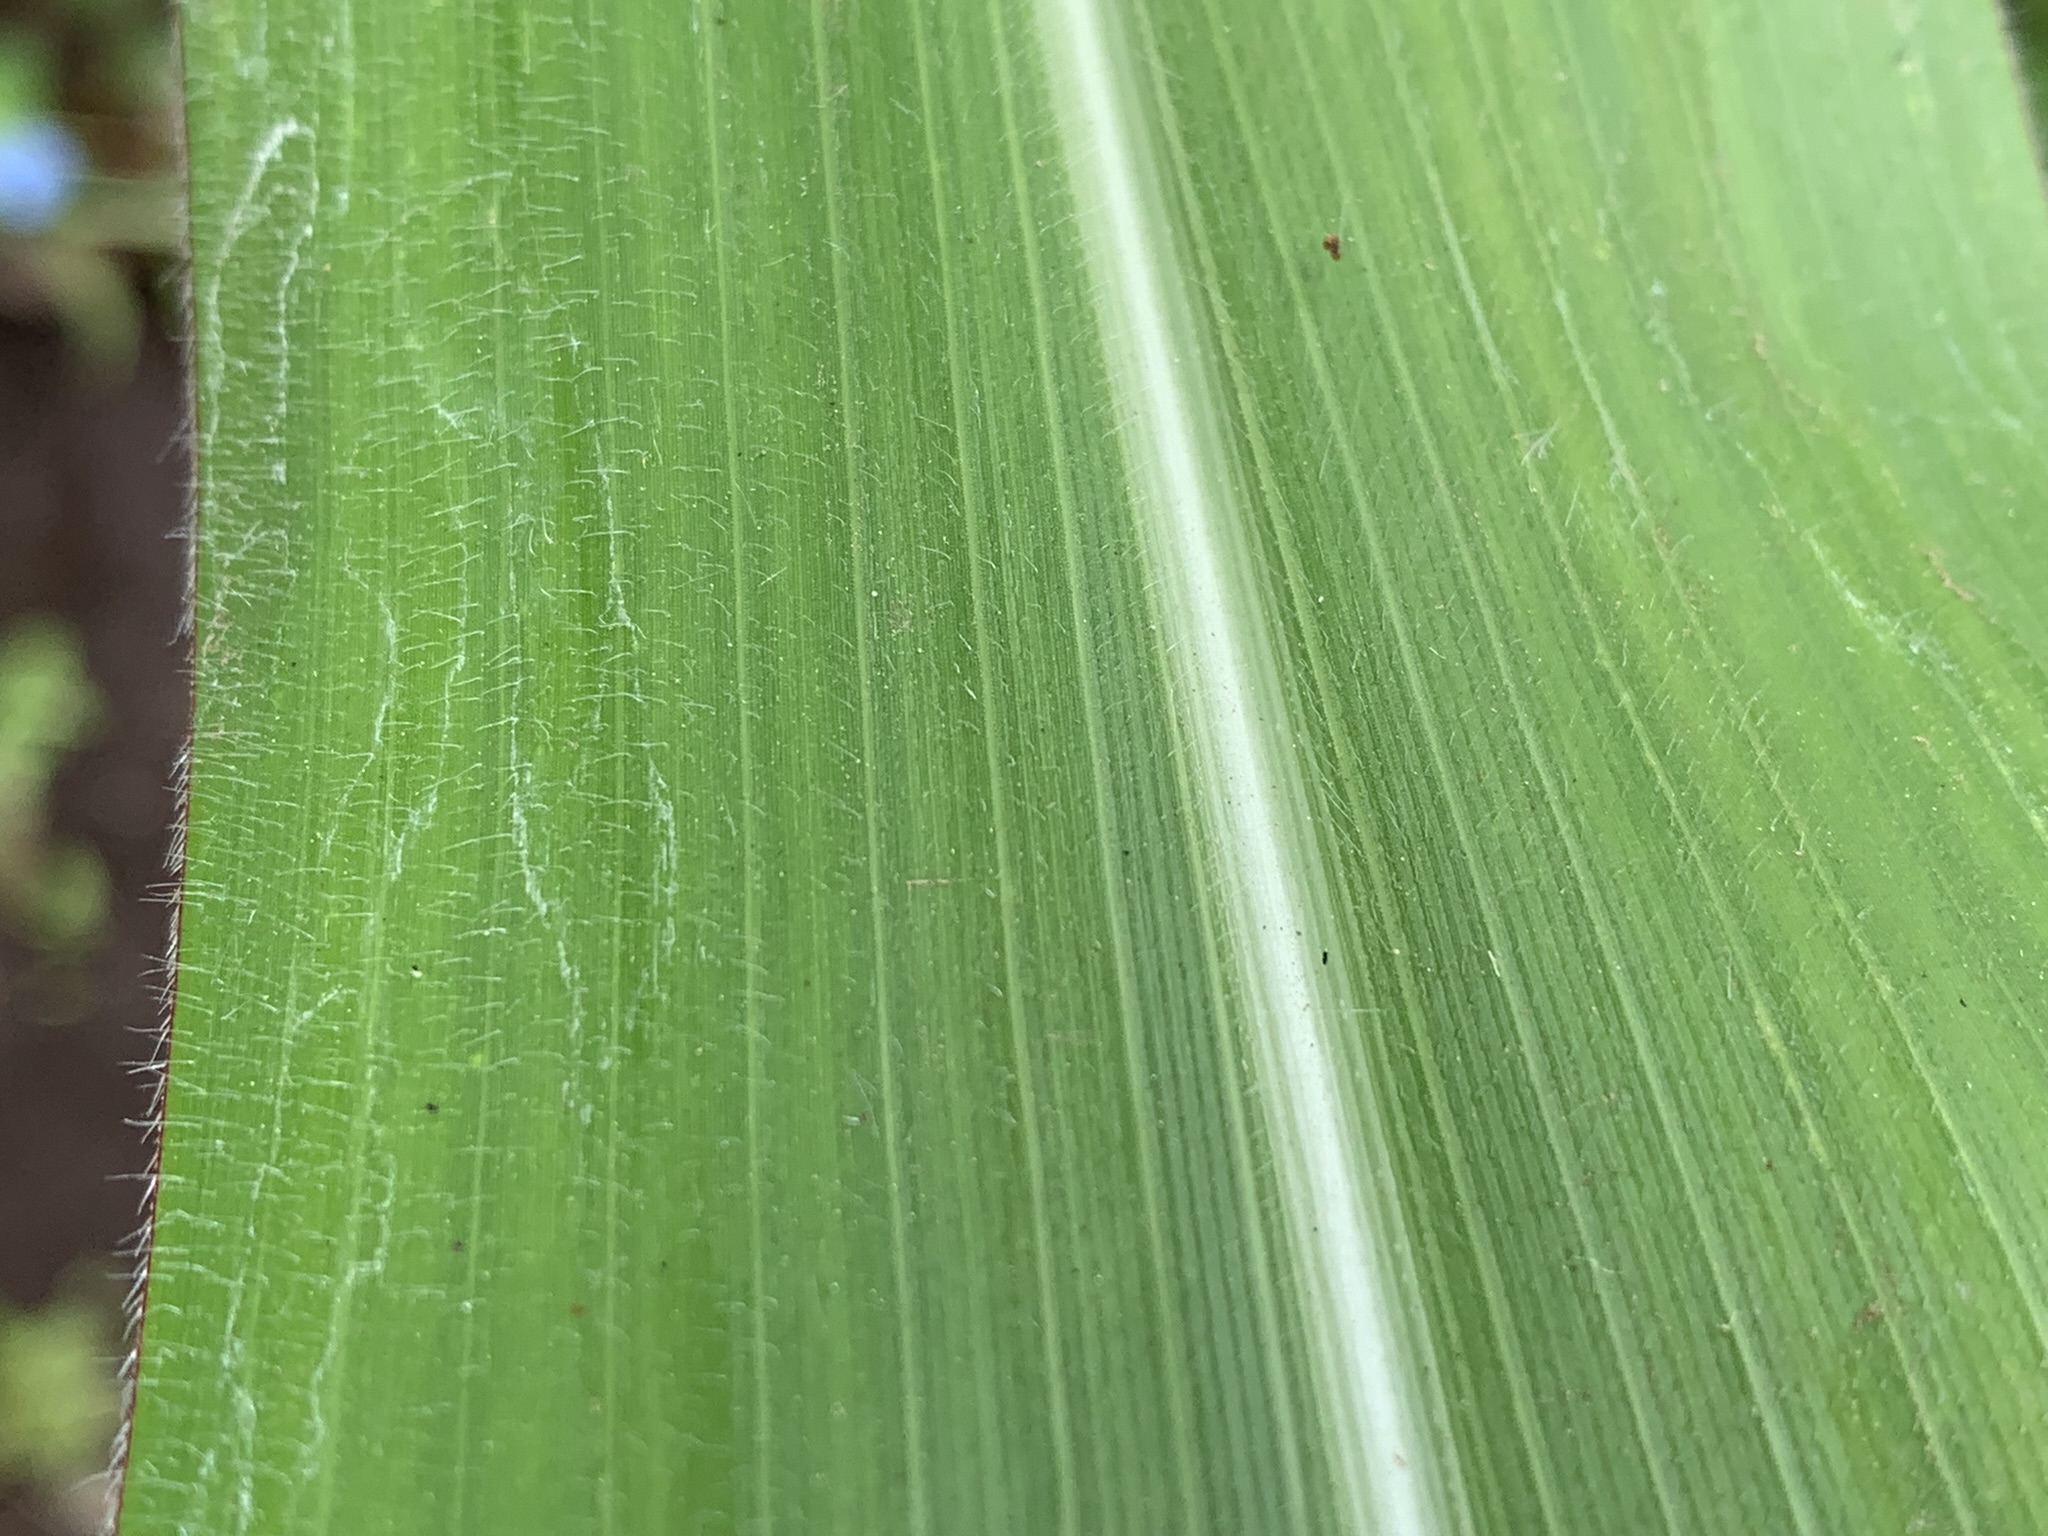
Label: Healthy